Teutonic Cemetery

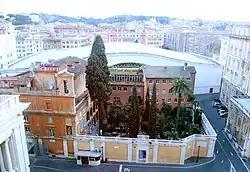
The Teutonic Cemetery seen from above, in the courtyard of "Collegio Teutonico".

The Teutonic Cemetery ("Camposanto of the Teutons and the Flemish") is a burial site in Rome adjacent to St. Peter's Basilica. Burial is reserved for members of the Confraternity of Our Lady of the German Cemetery, which owns the cemetery. It is a place of pilgrimage for many German-speaking pilgrims.